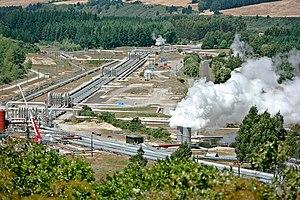
Le secteur de l'énergie en Nouvelle-Zélande présente plusieurs caractéristiques originales :
La centrale géothermique de Wairakei est une centrale géothermique située en Nouvelle-Zélande. C'est la quatrième plus importante centrale géothermique au monde en termes de capacité électrique.
Une centrale géothermique est un type de centrale électrique dont la source primaire est l'énergie géothermique. Les technologies utilisées comprennent les turbines à vapeur sèche, les centrales à condensation et les centrales à cycle combiné. La production d'électricité géothermique est utilisée dans 27 pays, alors que le chauffage géothermique est utilisé dans 70 pays.